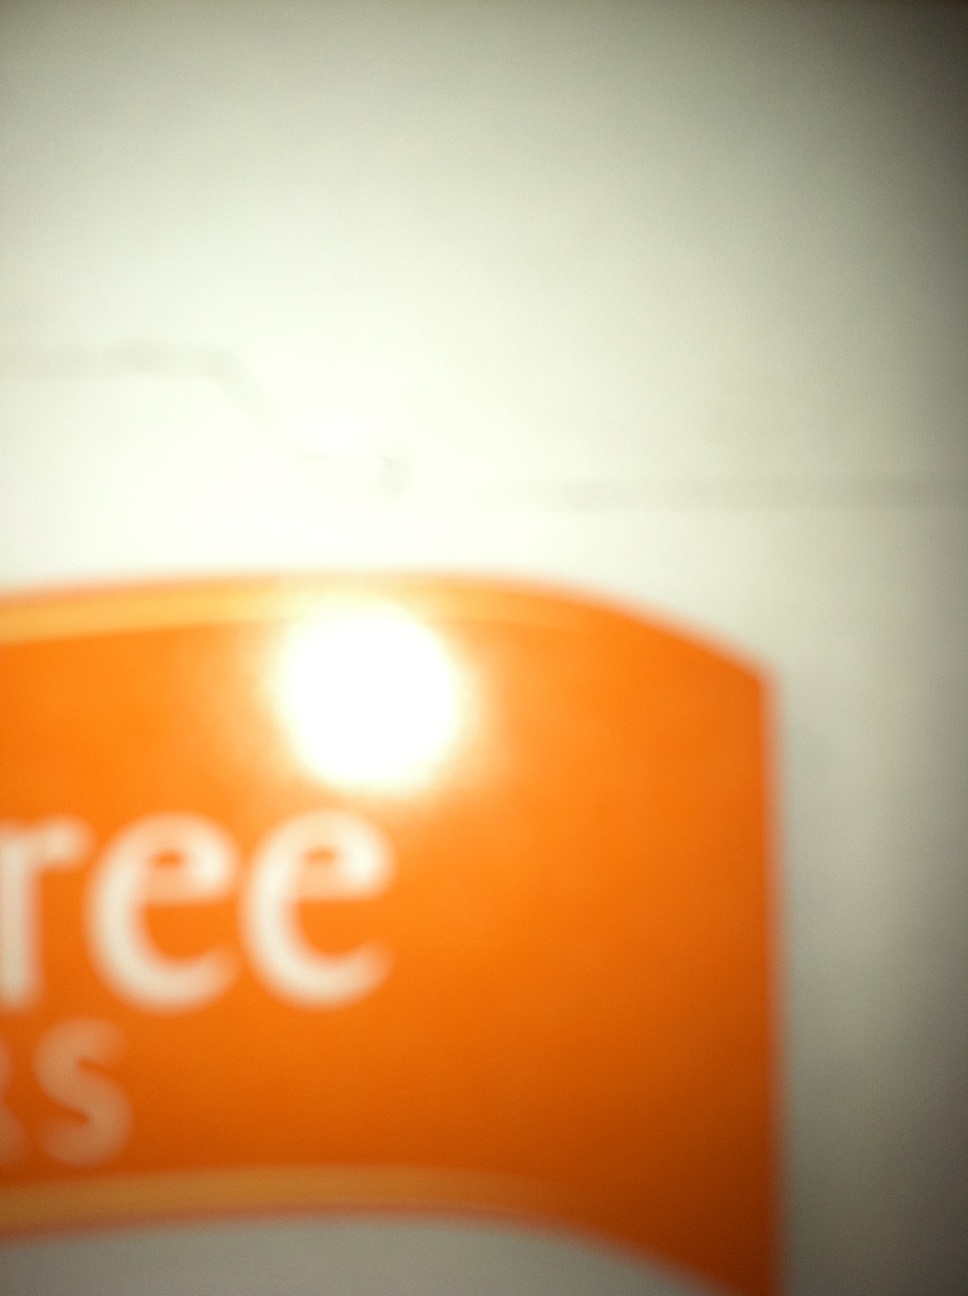Question: What is in this box?
Answer: unanswerable